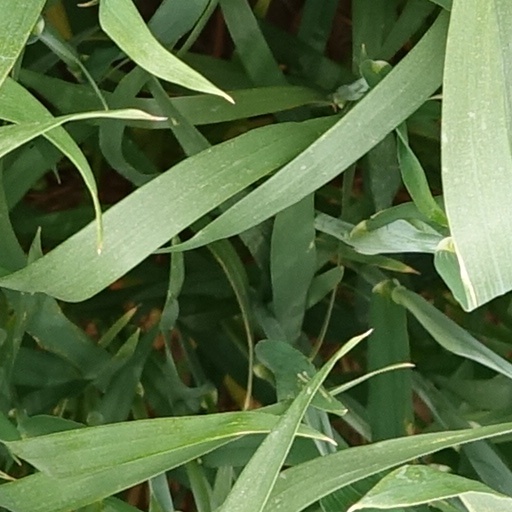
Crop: wheat